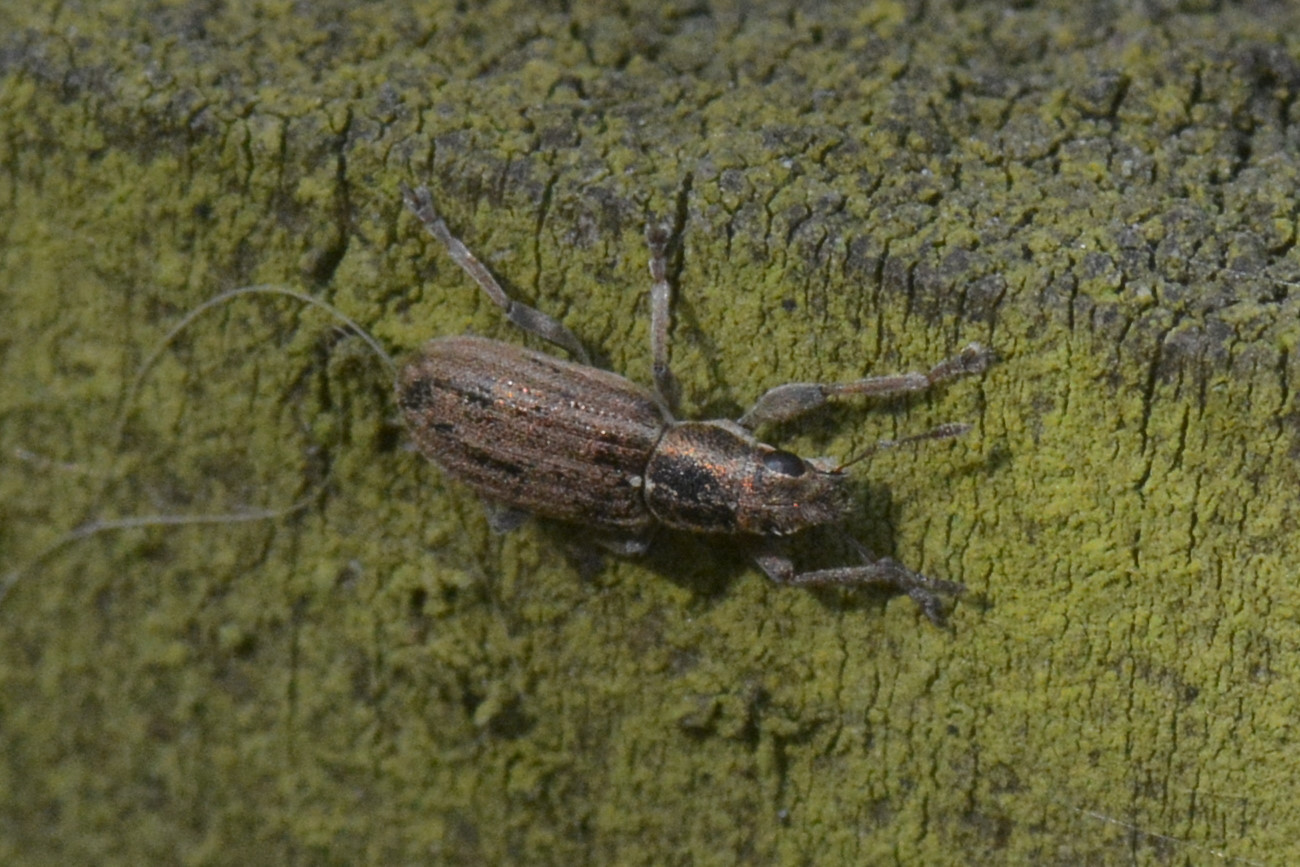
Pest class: pea_leaf_weevil